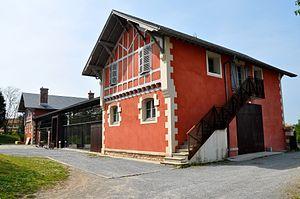
Ecuries de Baroja - Anglet
Anglet est une commune française, située au bord de l'océan Atlantique, dans le département des Pyrénées-Atlantiques en région Nouvelle-Aquitaine.